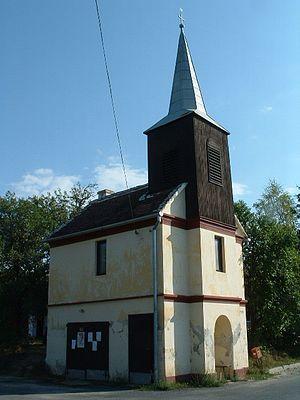
Szaknyér est un village et une commune du comitat de Vas en Hongrie.